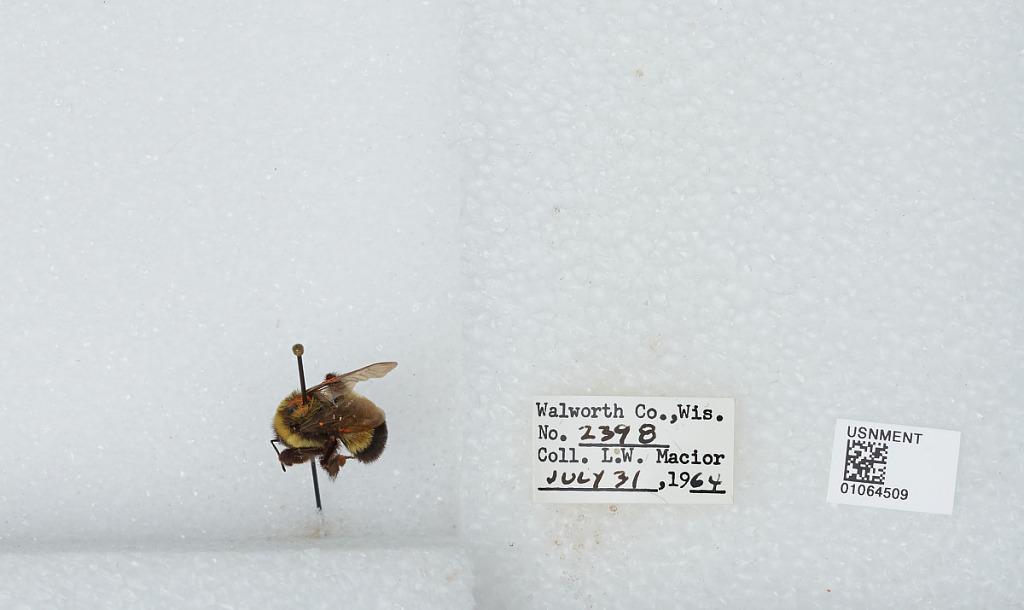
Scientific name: Bombus (Bombus) affinis Cresson
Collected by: L. Macior
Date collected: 1964-7-31
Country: United States
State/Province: Wisconsin
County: Walworth
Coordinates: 42.67, -88.54